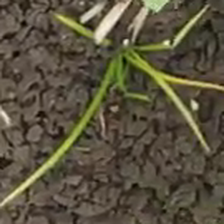
Weed species: Lavhala_(Cyperus_Rotundus)